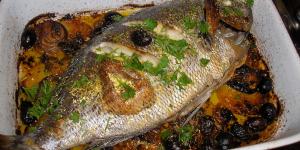
besugo al horno espanol